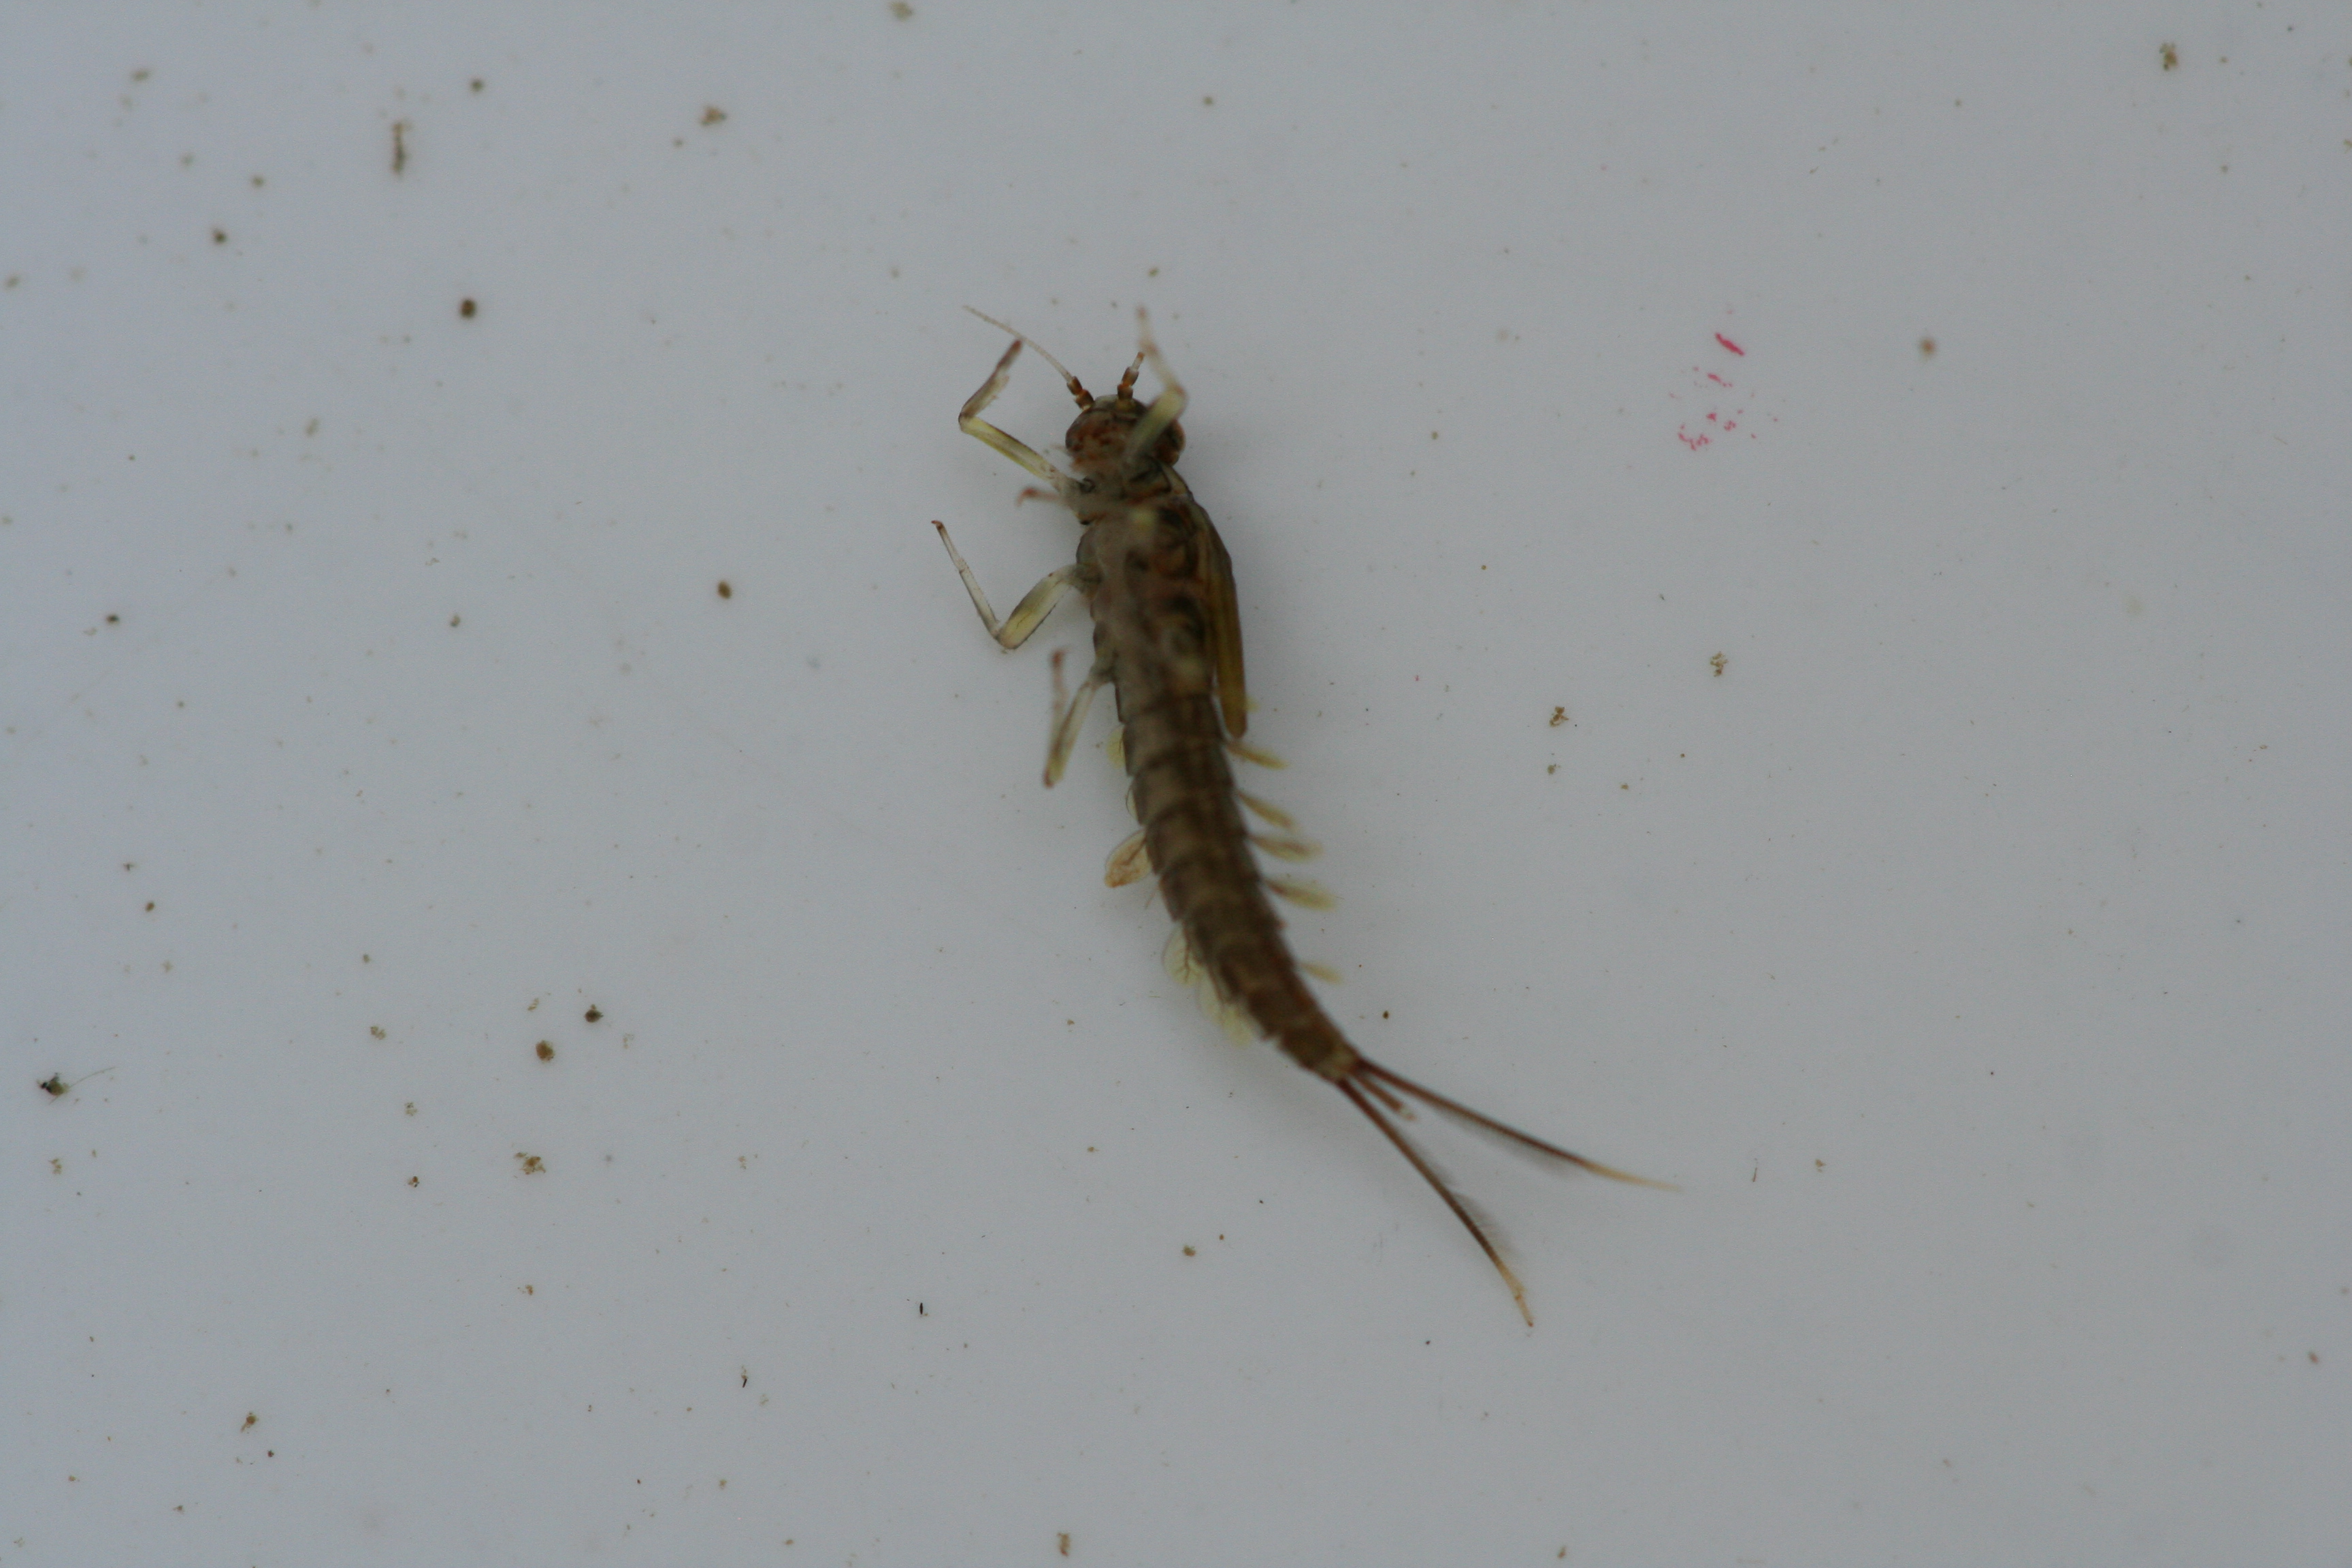
Macroinvertebrate group: minnow_mayflies